History of Islam

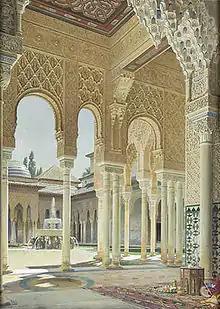
The interiors of the Alhambra in Granada, Spain decorated with arabesque designs.

The Ayyubid dynasty was founded by Saladin and centered in Egypt. In 1174, Saladin proclaimed himself Sultan and conquered the Near East region. The Ayyubids ruled much of the Middle East during the 12th and 13th centuries, controlling Egypt, Syria, northern Mesopotamia, Hejaz, Yemen, and the North African coast up to the borders of modern-day Tunisia. After Saladin, his sons contested control over the sultanate, but Saladin's brother al-Adil eventually established himself in 1200. In the 1230s, Syria's Ayyubid rulers attempted to win independence from Egypt and remained divided until Egyptian Sultan as-Salih Ayyub restored Ayyubid unity by taking over most of Syria, excluding Aleppo, by 1247. In 1250, the dynasty in the Egyptian region was overthrown by slave regiments. A number of attempts to recover it failed, led by an-Nasir Yusuf of Aleppo. In 1260, the Mongols sacked Aleppo and wrested control of what remained of the Ayyubid territories soon after.